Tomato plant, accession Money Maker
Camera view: tilt-top (135 deg); turntable rotation: 60 degrees
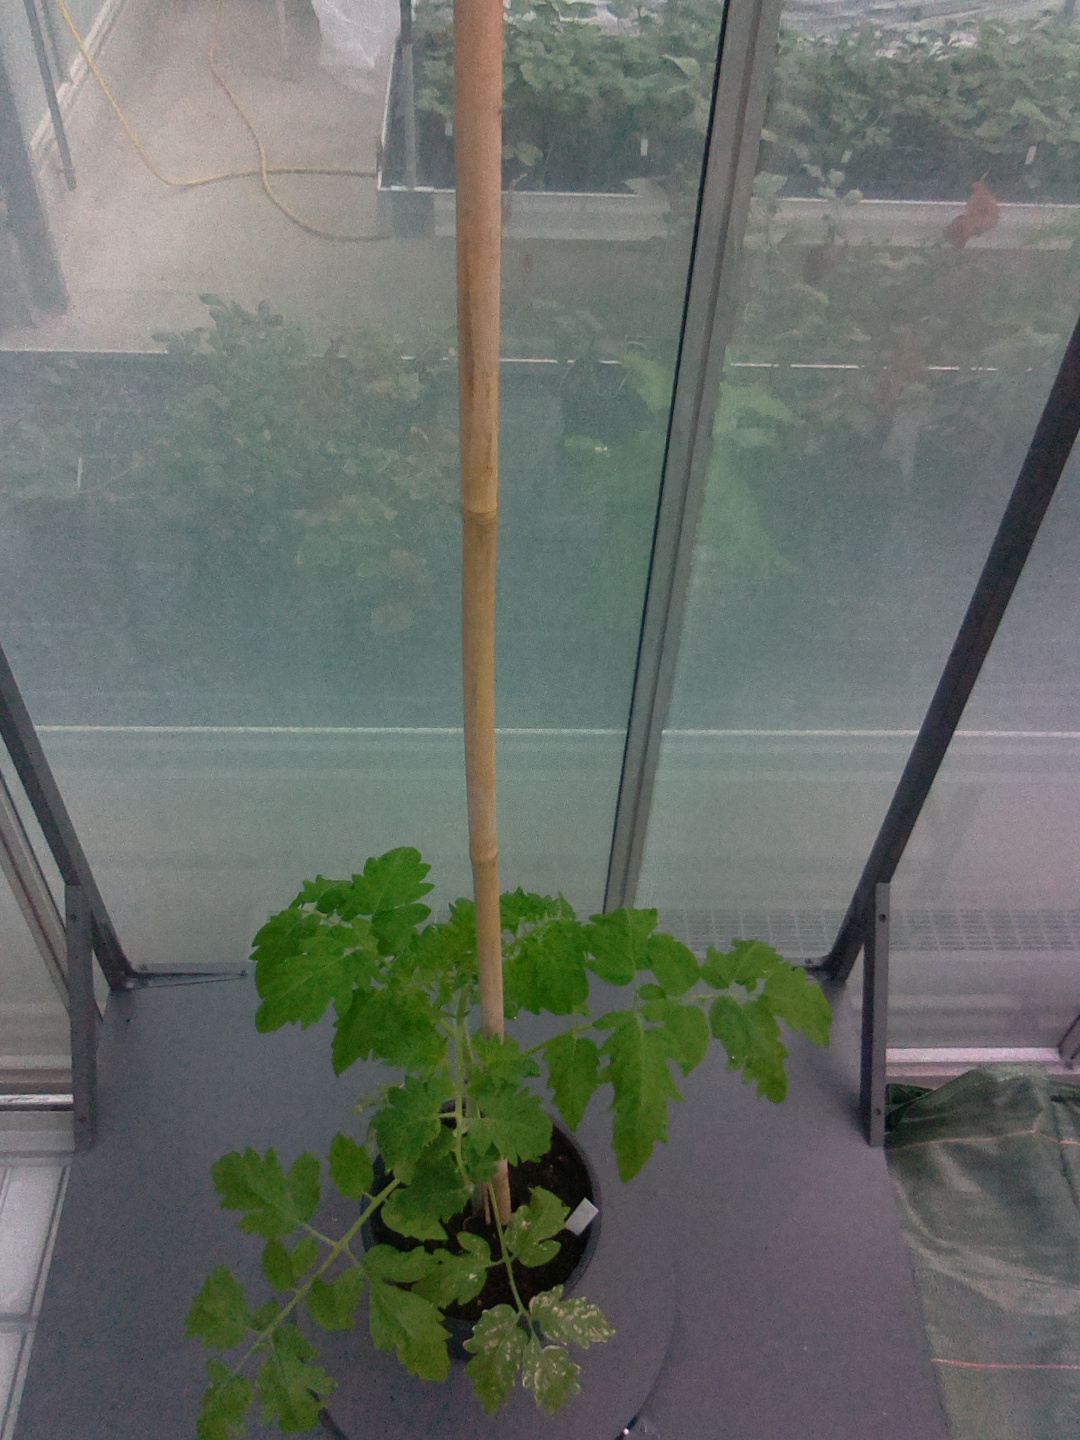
BBCH growth stage 14: 8 of true leaves visible